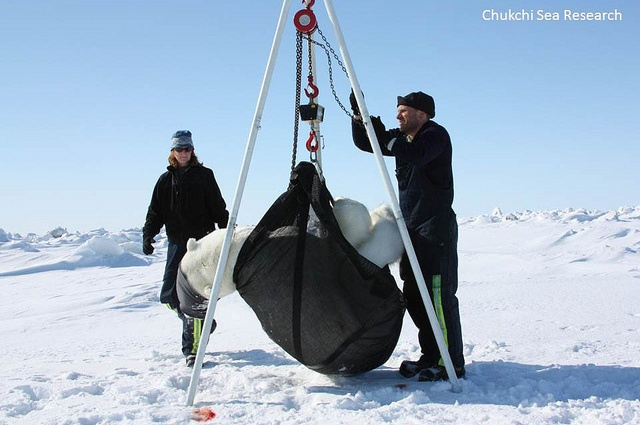
A couple of people with a bear in the snow.
a man is hooking up a hammock in the snow
A couple of people hoisting a polar bear in a hammock.
Some people with a polar bear in a big sling.
Researchers working with scale in outdoor environment with bear.